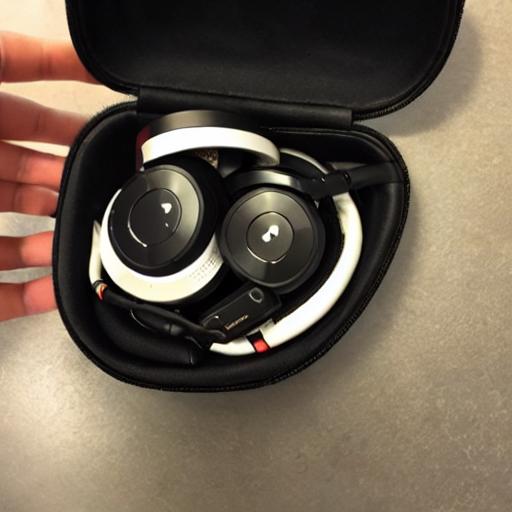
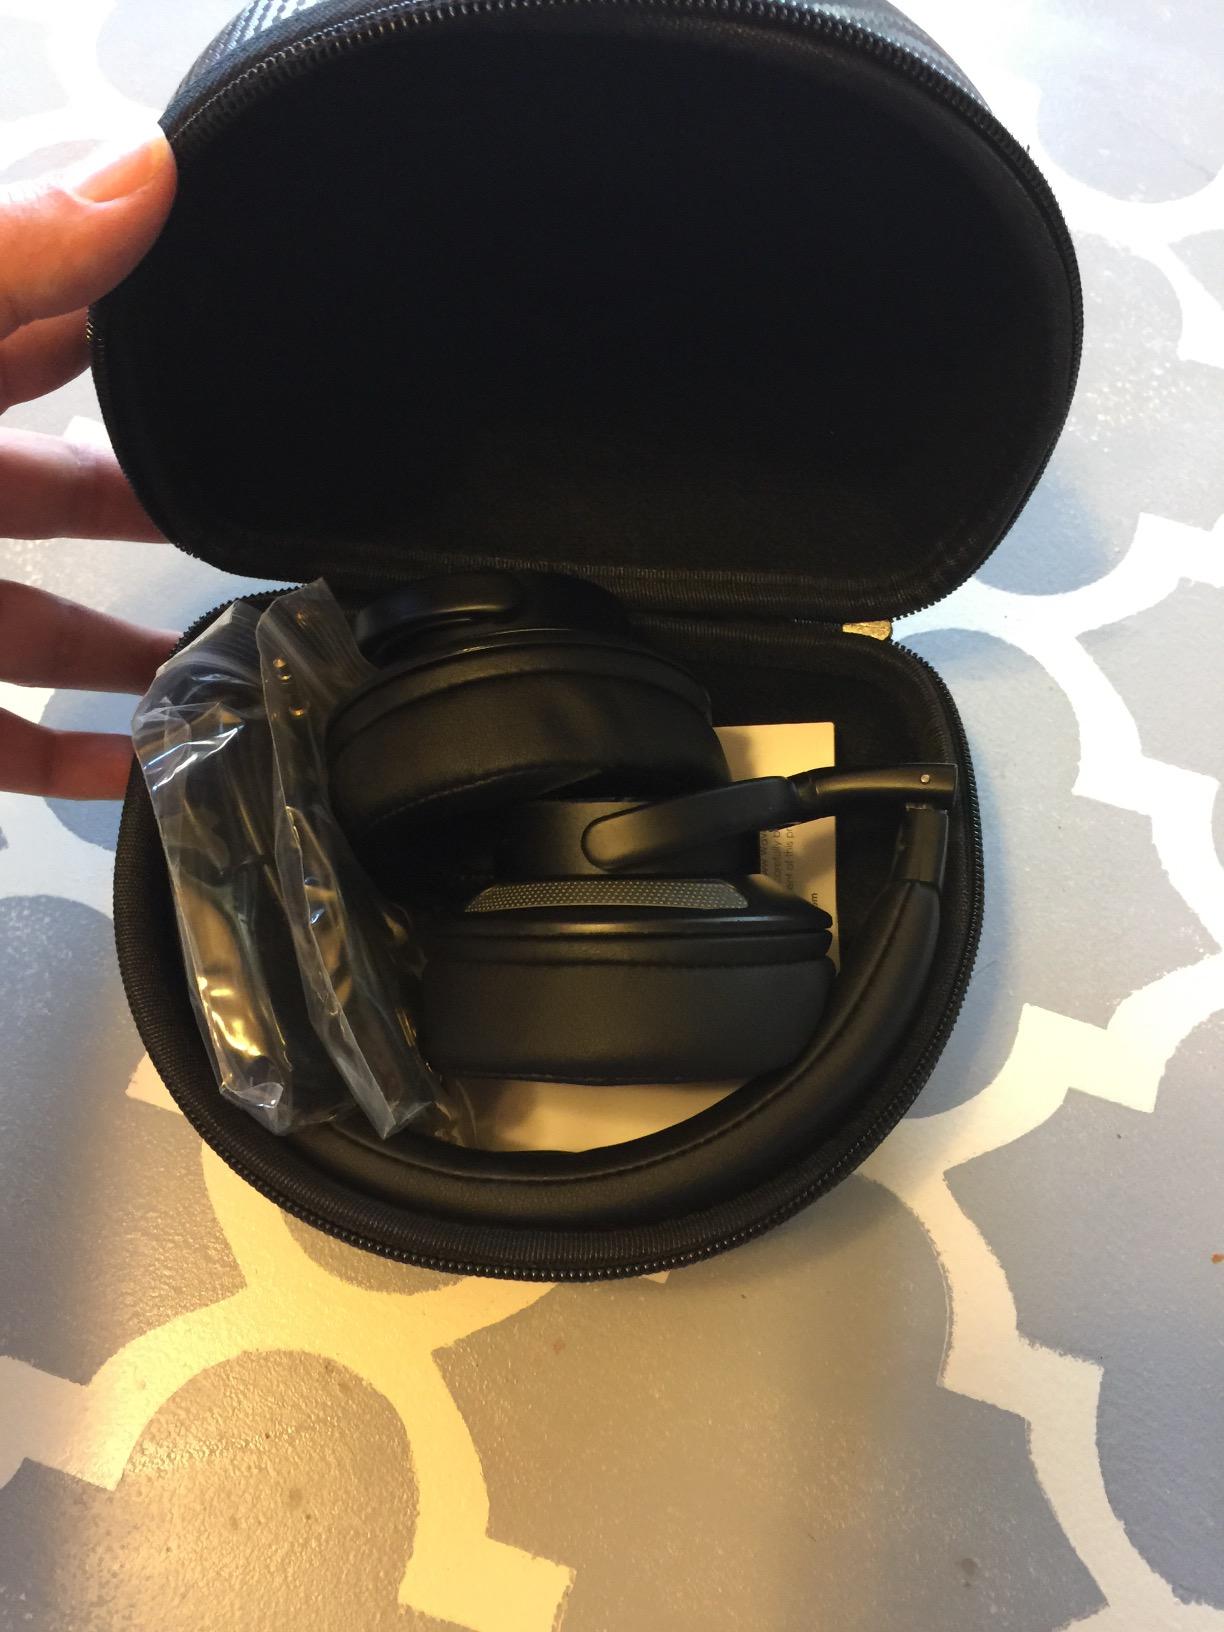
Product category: headphones
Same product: no